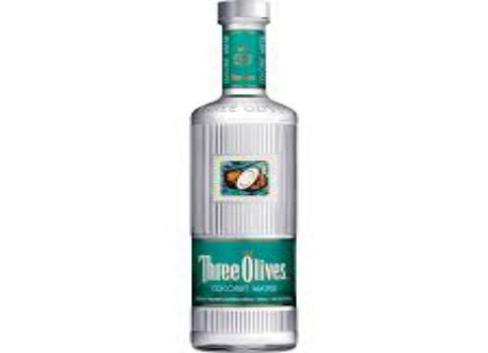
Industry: Food